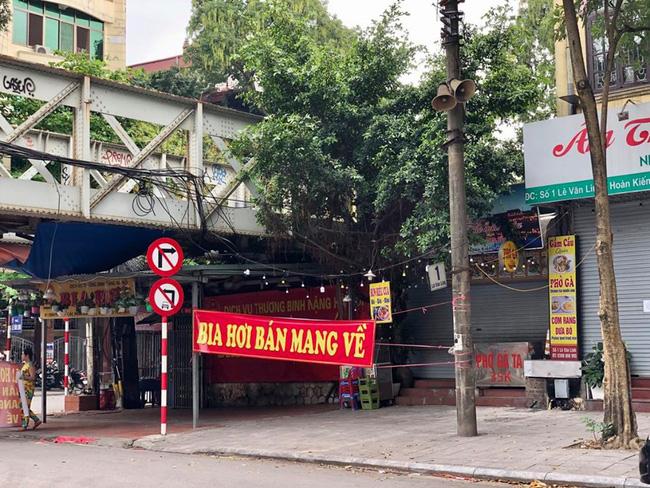
ở bên đường có những ngôi nhà đang đóng cửa